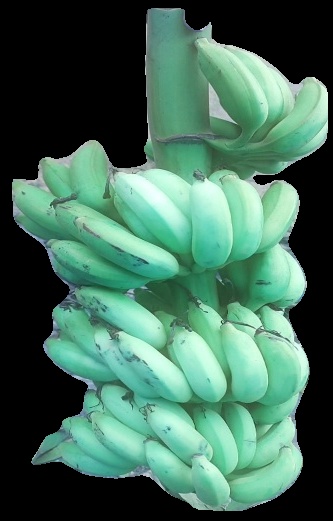
Variety: elakki-bale
Grade: grade2